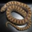
Label: snake